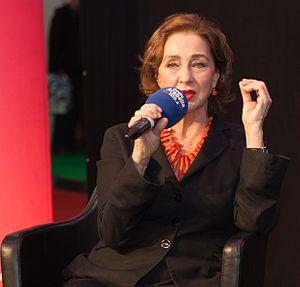
Christine Kaufmann, née le 11 janvier 1945 à Lengdorf dans la province de Styrie en Autriche et morte le 28 mars 2017 à Munich en Bavière, est une actrice allemande.